Seattle Cascades

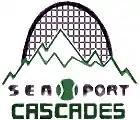
Sea-Port Cascades logo used in 1977.

On September 23, 1976, team president Don Kelleher announced that the Leis would leave Hawaii for the 1977 season and play half their home matches in Seattle, Washington and the other half in Portland, Oregon. The team was renamed the Sea-Port Cascades.